Philip McShane

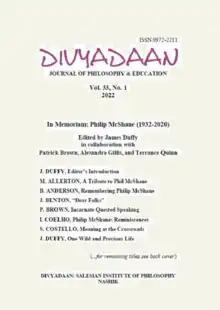
<a href="https%3A//philipmcshane.org/in-memoriam/">In Memoriam: Philip McShane (1932-2020)

Another colleague wrote in his tribute to McShane that while he “could be very orderly and disciplined in his writings and lectures, not infrequently in later years both types of his presentations were sprinkled with verbal novelties, asides, puns, jokes, and other unusual elements. Some colleagues find that this style facilitates their understanding, but others find that it impedes it.” A younger colleague wrote in his contribution to the same Festschrift that “soon after "Method" was published [1972], Phil seized on Lonergan’s notion of ‘linguistic feedback’ and its essential role in advancing self-appropriation, both phylogenetically and ontogenetically. For years, he practically flogged the theme of linguistic feedback.” An example of such feedback is replacing the letter “c” with the letter “k” in the word "heuristic" or "pocket".